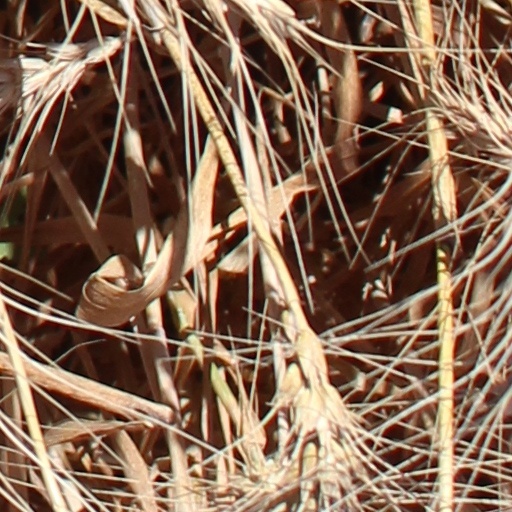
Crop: wheat